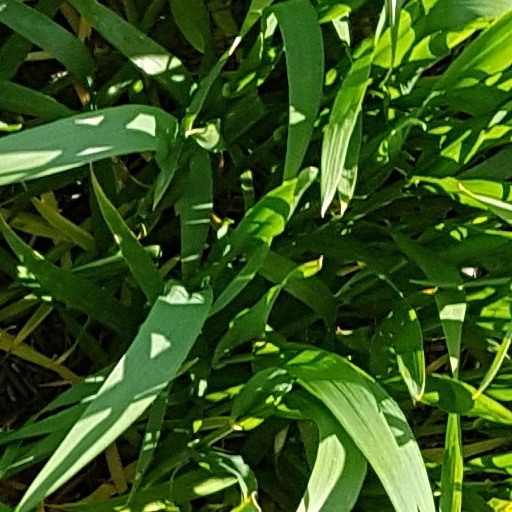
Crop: wheat